Will Cuppy

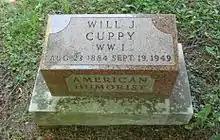
Will Cuppy's grave marker in Evergreen Cemetery in Auburn, Indiana.

Cuppy's cremated remains were returned to his hometown and buried in a grave next to his mother's in Evergreen Cemetery. His grave was unmarked until 1985, when local donors purchased a granite headstone with the inscription, "American Humorist". In 2003, Cuppy received another memorial when a committee of the International Astronomical Union approved the name "15017 Cuppy" for an asteroid. In 2019, the Indiana Historical Bureau approved placing a state historic marker at Cuppy's family home in Auburn.